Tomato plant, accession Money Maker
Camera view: bottom (45 deg); turntable rotation: 120 degrees
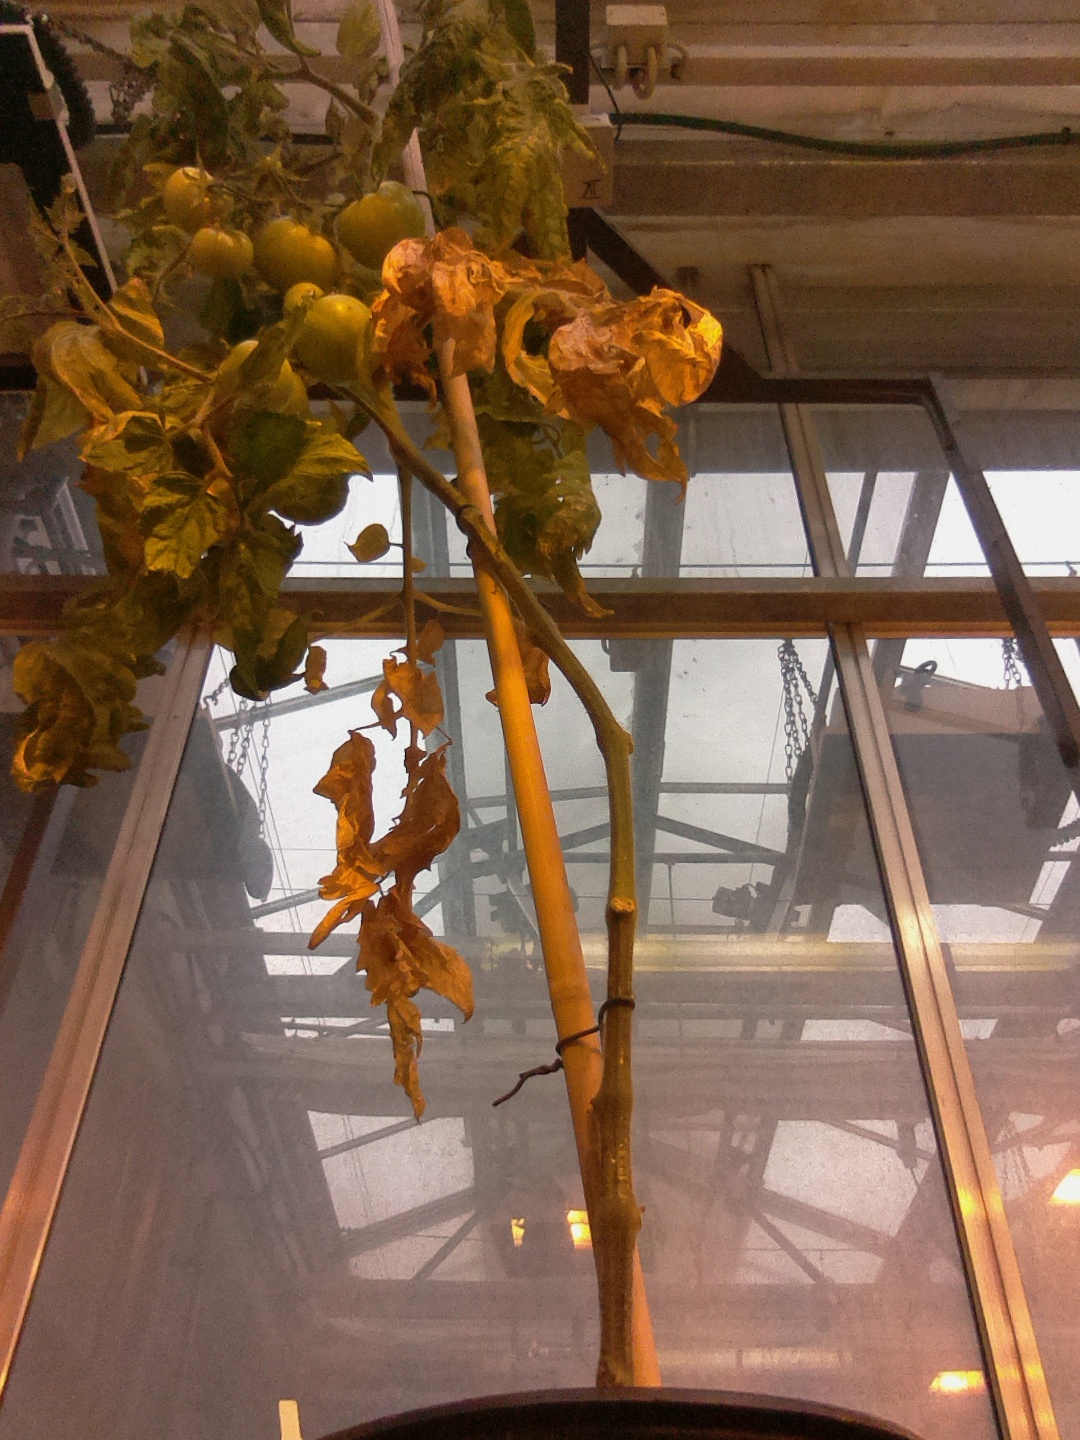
BBCH growth stage 79: 90% -100% of final fruit size